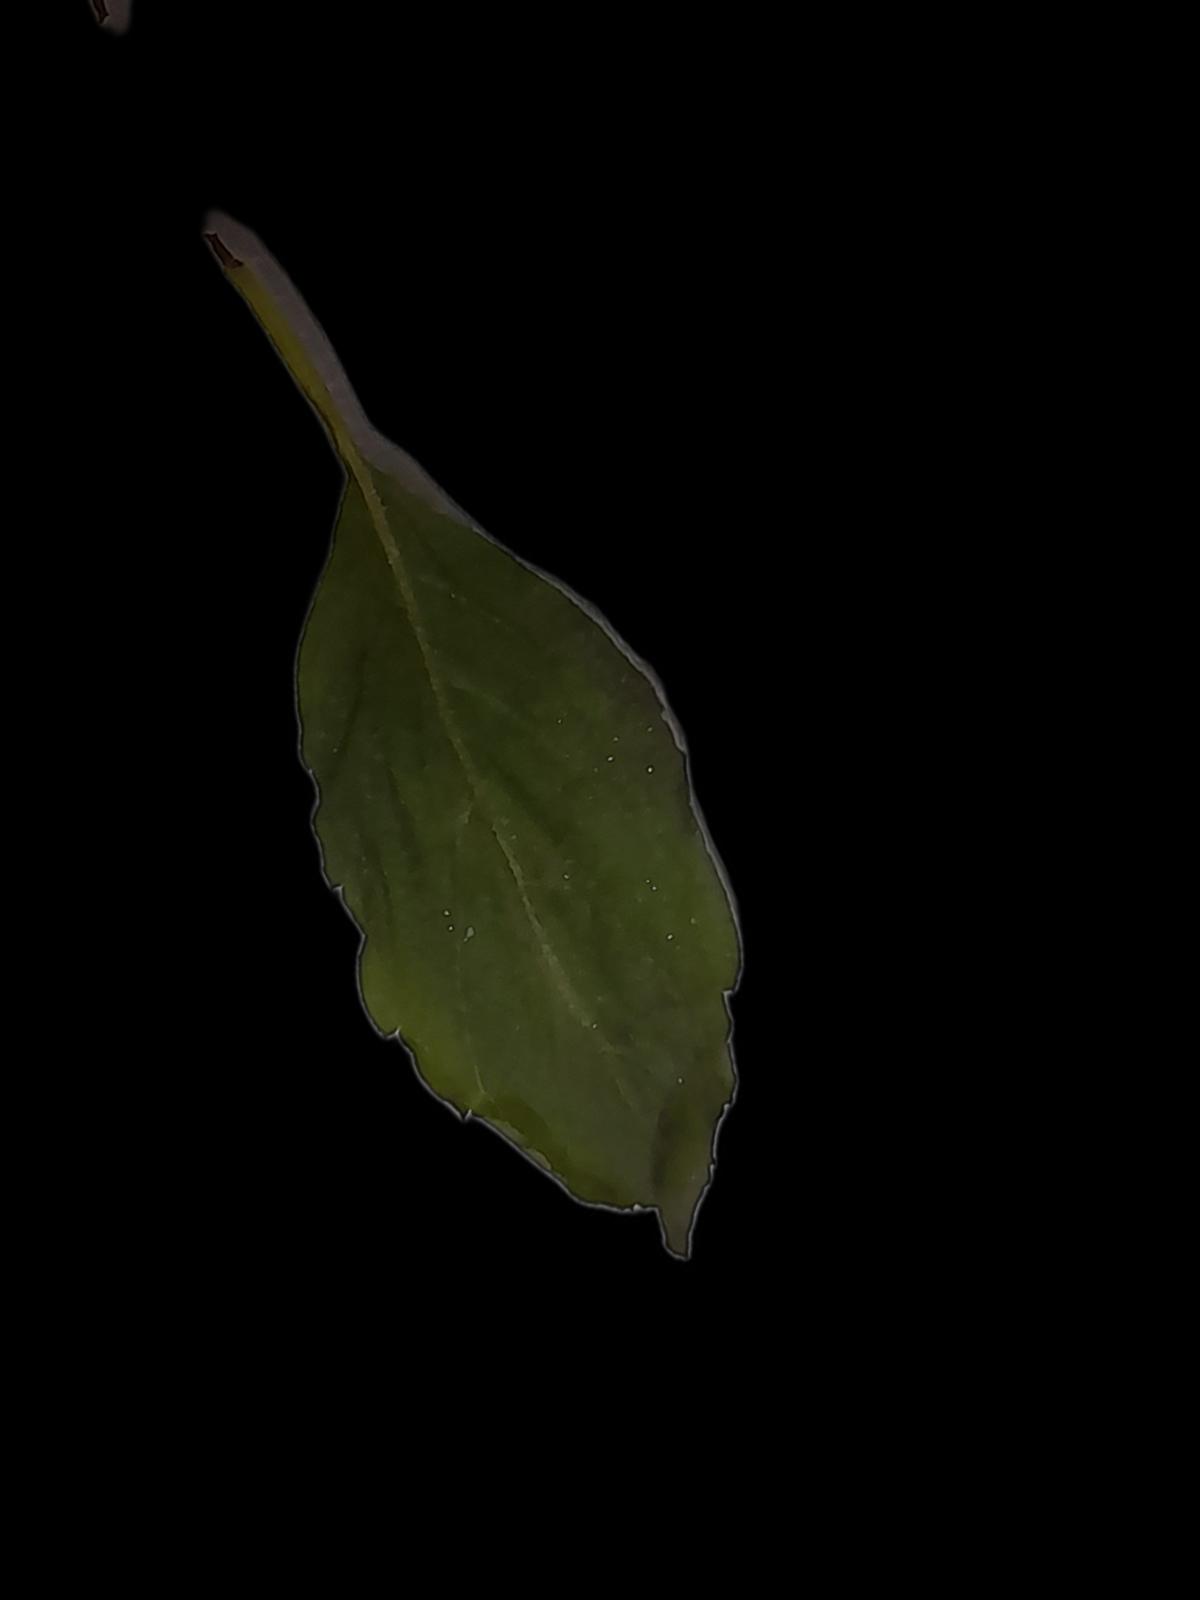
Plant: Tulsi